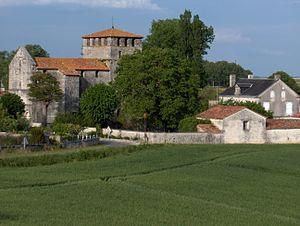
Bourg de Voulgézac (Charente)
Voulgézac est une commune du Sud-Ouest de la France, située dans le département de la Charente.